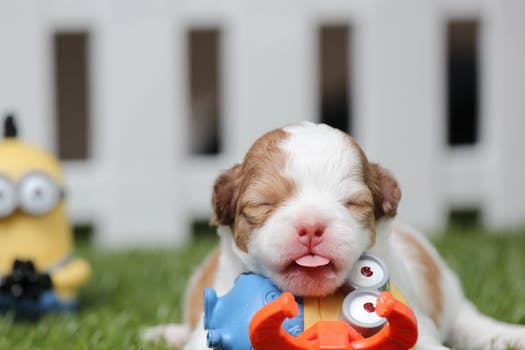
Label: No Watermark